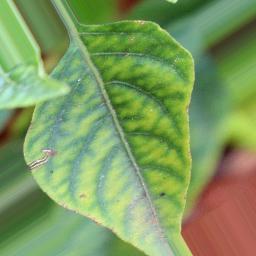
Label: nutritional